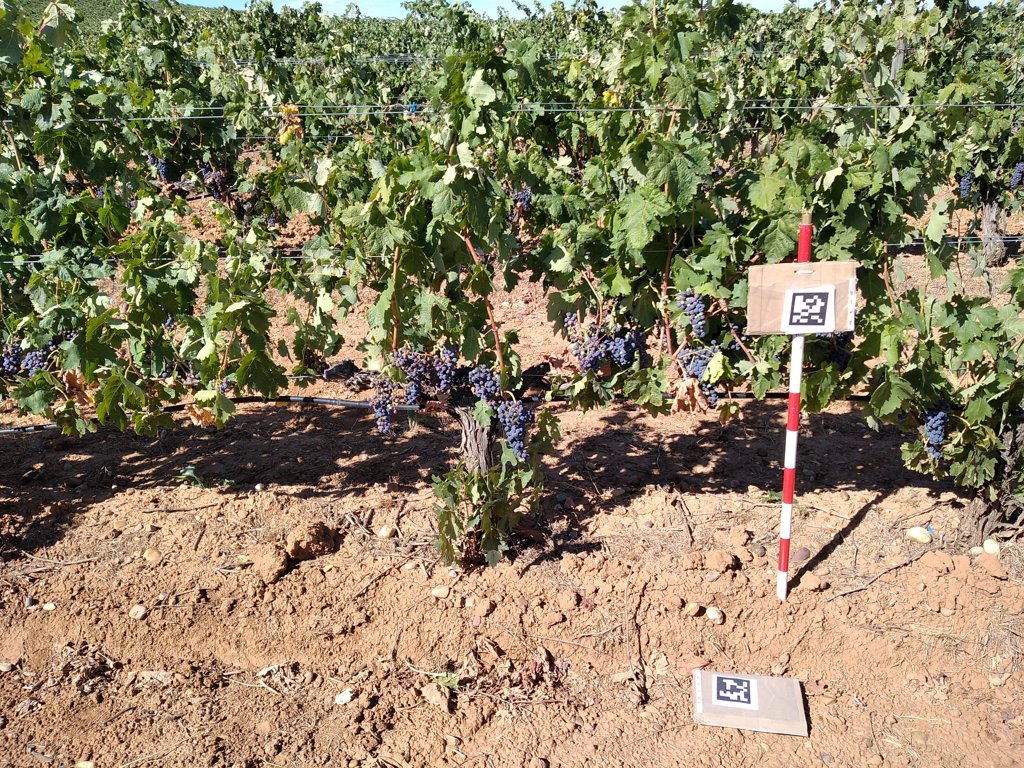
Berries visible: 886
Grape clusters: 28